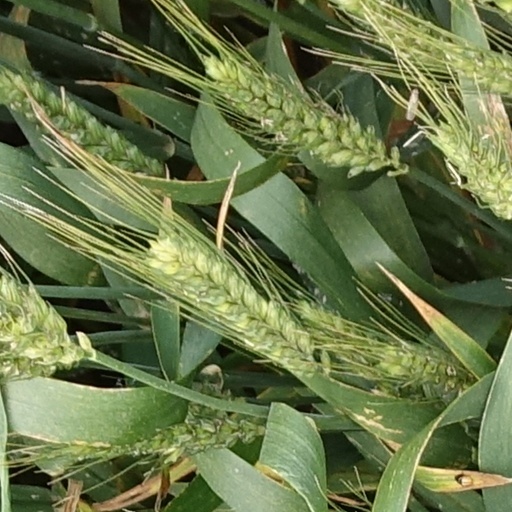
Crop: wheat